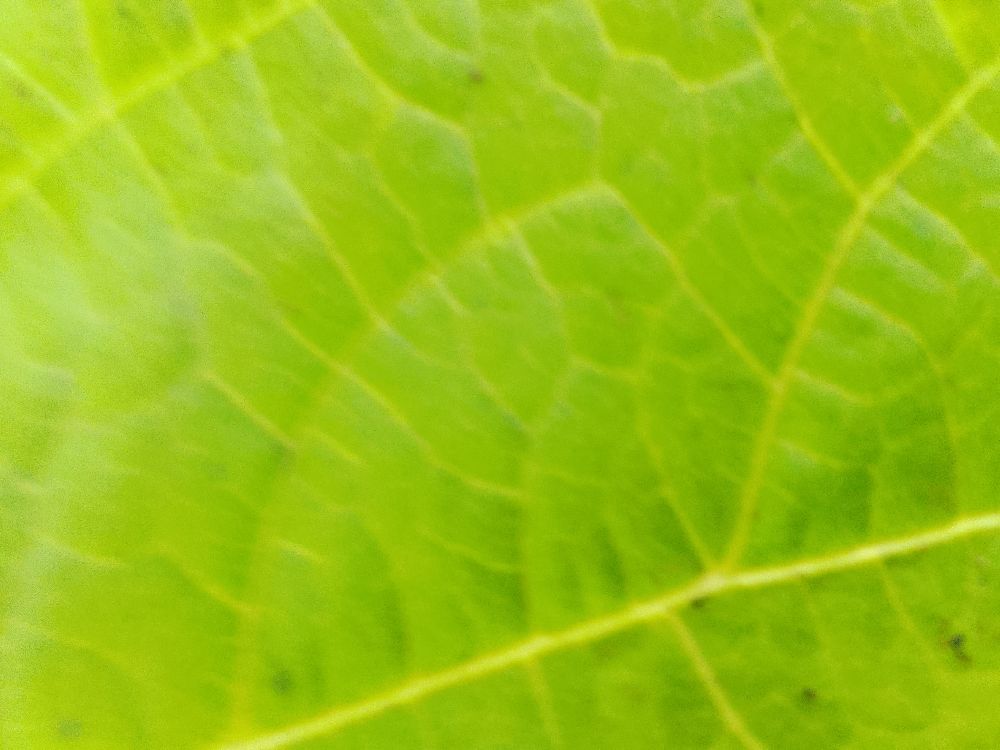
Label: healthy